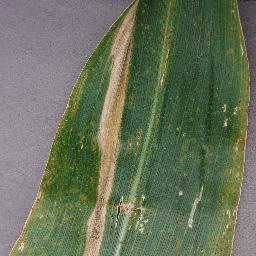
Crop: corn
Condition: (maize)_northern_blight